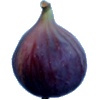
Label: fig